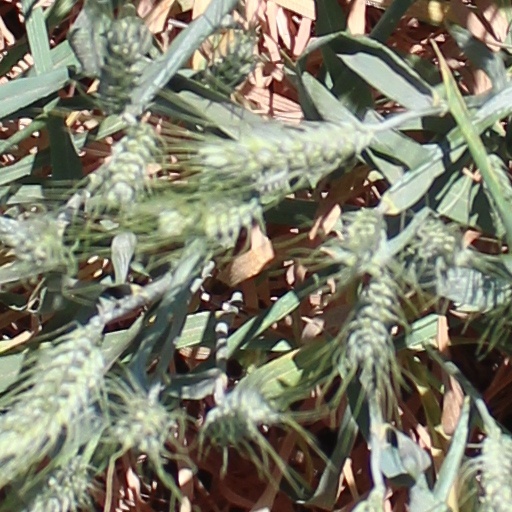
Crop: wheat